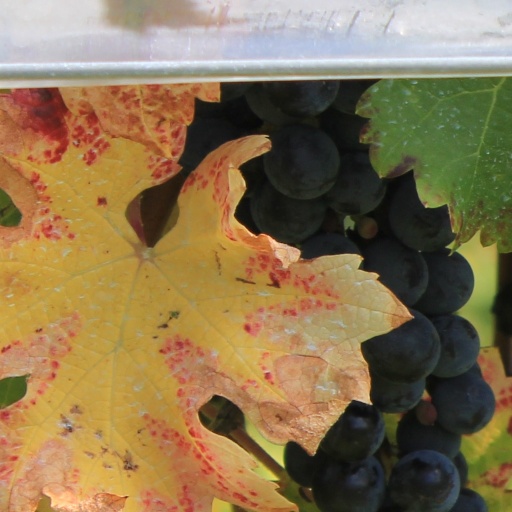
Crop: grape